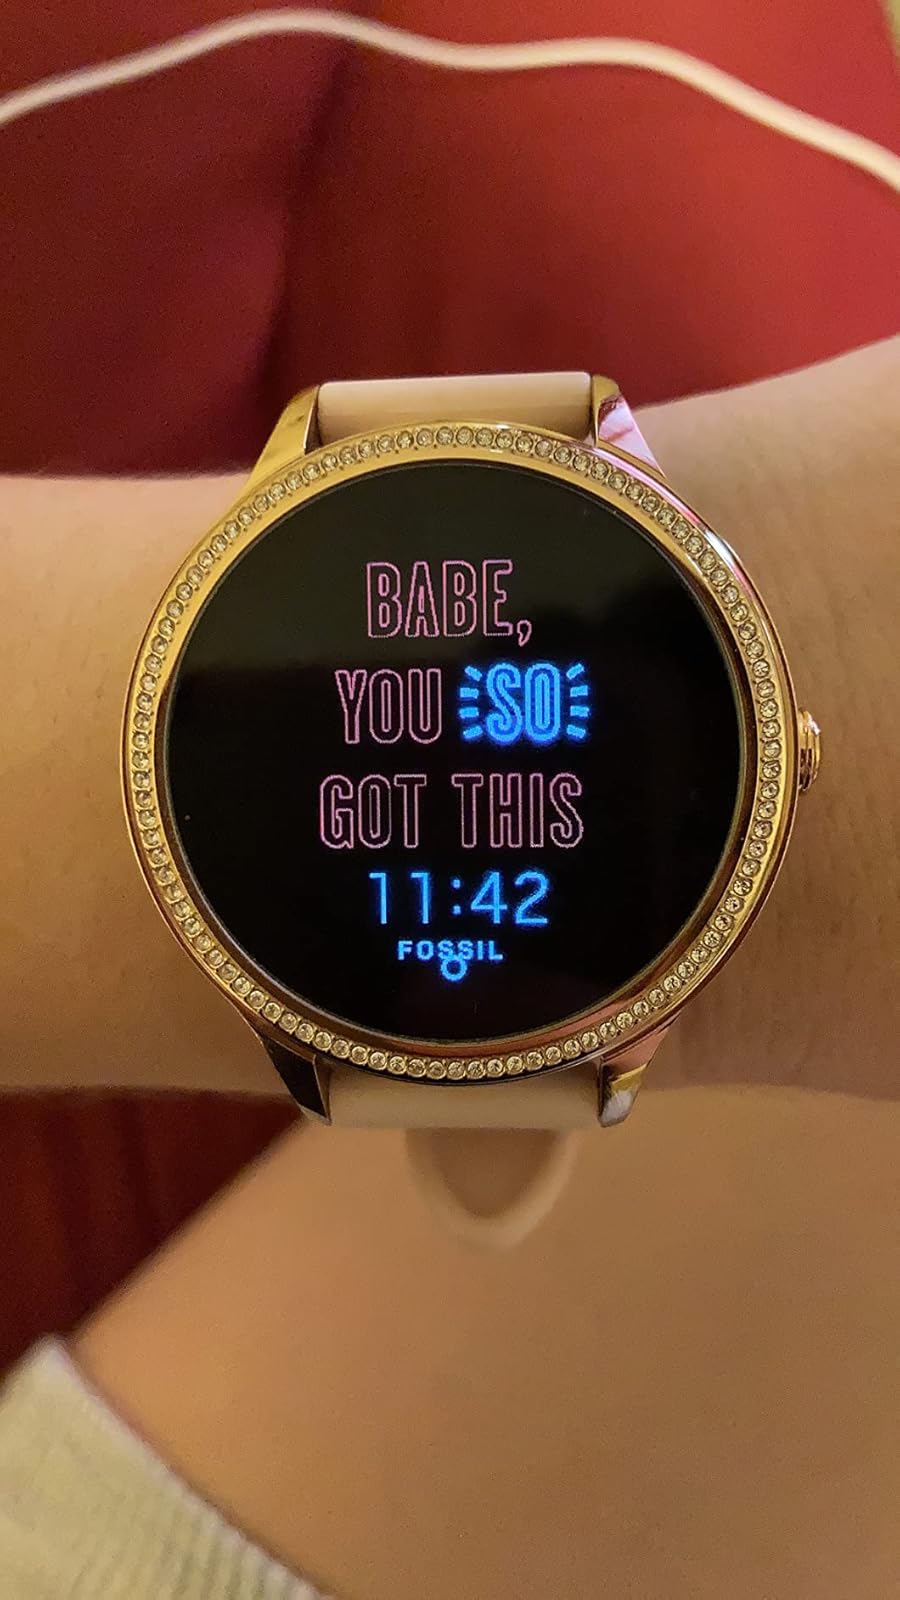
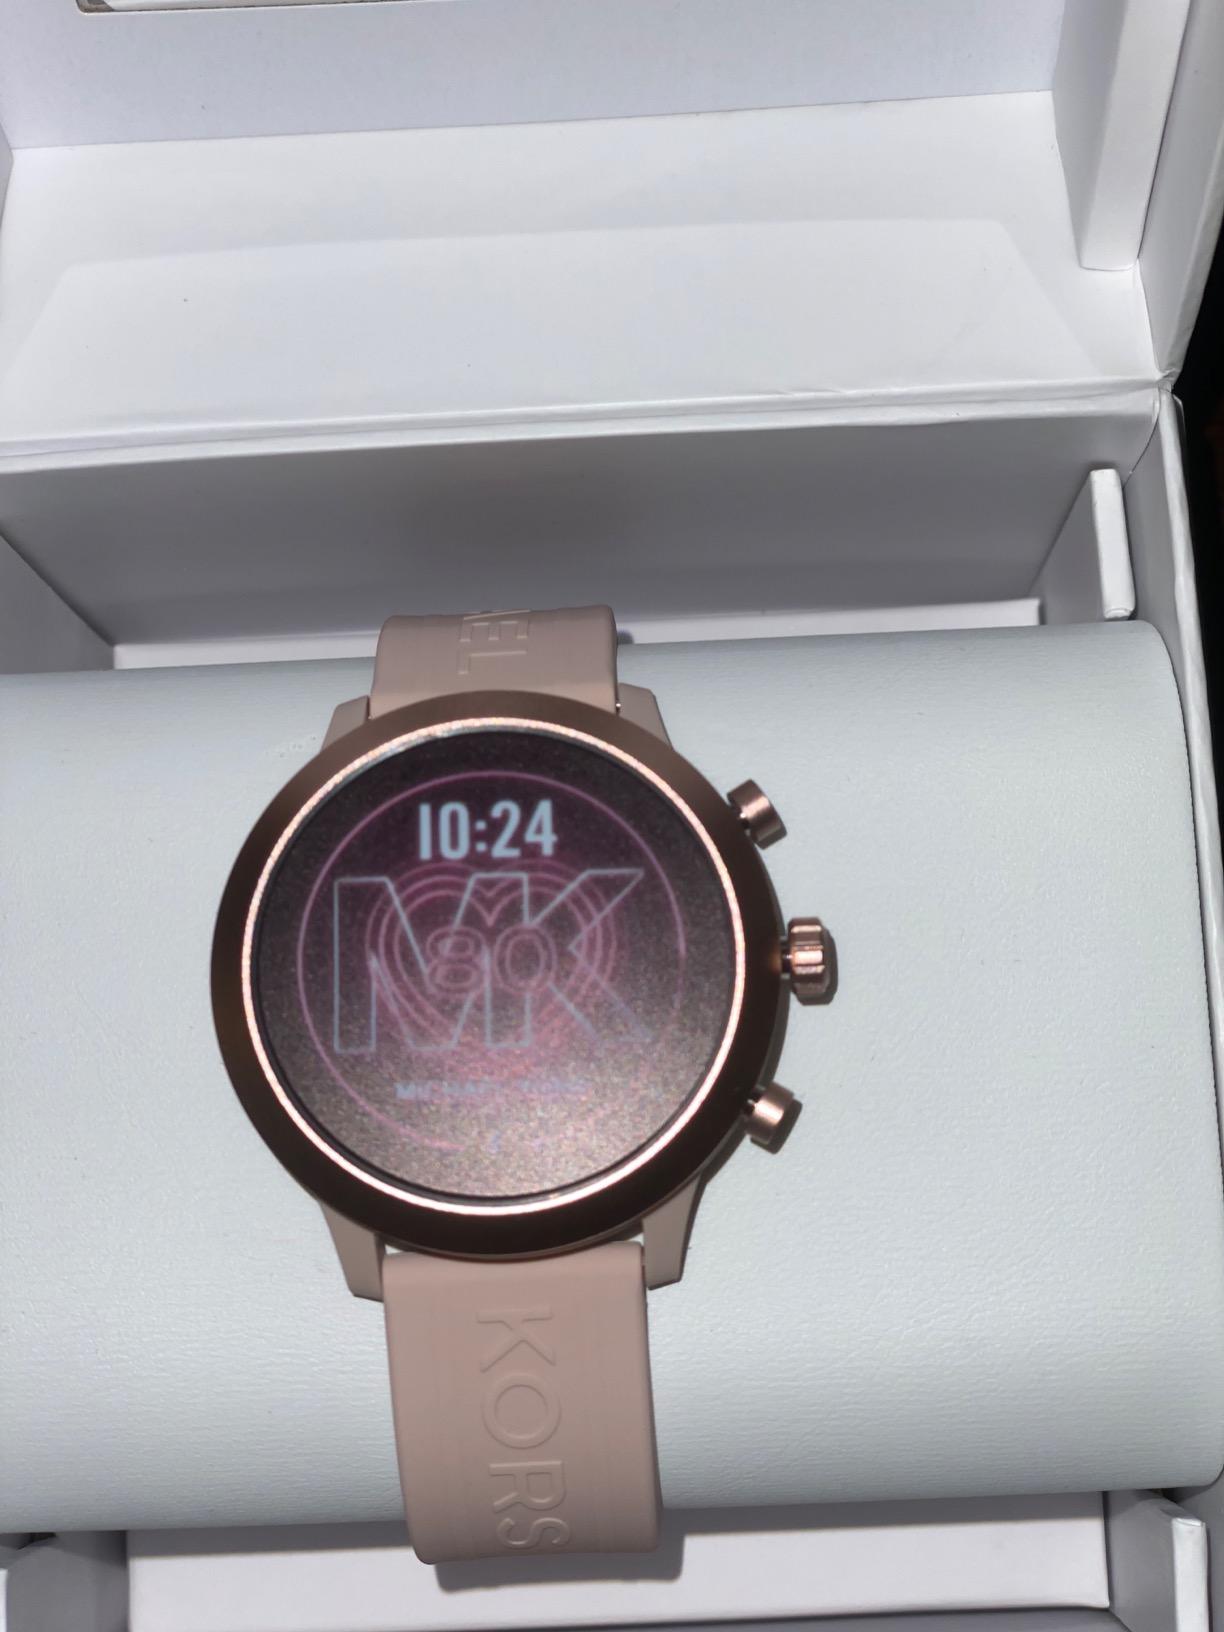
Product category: smartwatch
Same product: no